1959 Tibetan uprising

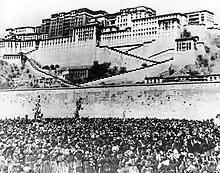
17 March 1959: Thousands of Tibetan women surround the Potala Palace, the main residence of the Dalai Lama, to protest against Chinese rule and repression in Lhasa, Tibet. Hours later, fighting broke out and the Dalai Lama was forced to flee to safety in India. Photograph: AP

On 12 March thousands of women gathered in front of the Potala Palace in Lhasa on the ground called Dri-bu-Yul-Khai Thang. The leader of this nonviolent demonstration was Pamo Kusang. This demonstration, now known as Women's Uprising Day, started the Tibetan women's movement for independence. On 14 March at the same location thousands of women assembled in a protest led by "Gurteng Kunsang, a member of the aristocratic Kundeling family and mother of six who was later arrested by the Chinese and executed by firing squad."